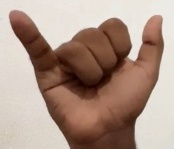
ASL sign: Y